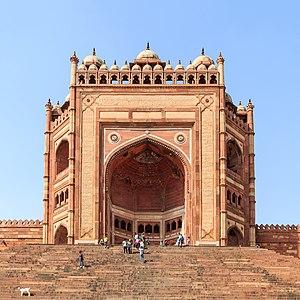
L'architecture atteint sous les Moghols une perfection exceptionnelle, en poursuivant les traditions iraniennes et locales antérieures, et en les enrichissant d'éléments européens et totalement nouveaux.